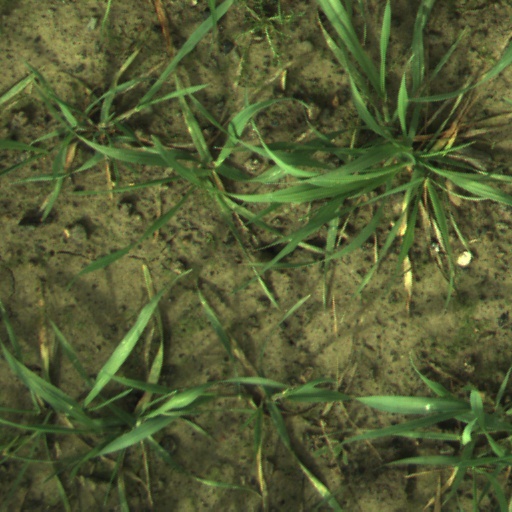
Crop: wheat